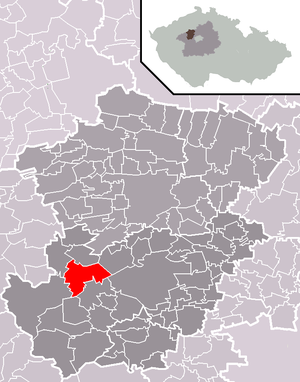
Tuchlovice est une commune du district de Kladno, dans la région de Bohême-Centrale, en République tchèque. Sa population s'élevait à 2 648 habitants en 2020.